Silver mining

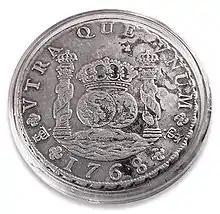
Silver Spanish real from the silver of Potosí, Bolivia. The amount of silver mined at Potosí and other locations in the Spanish Empire led to significant inflation in Europe.

In the first half of the 19th century Chilean mining revived due to a silver rush in the Norte Chico region, leading to an increased presence of Chileans in the Atacama desert and a shift away from an agriculture based economy.